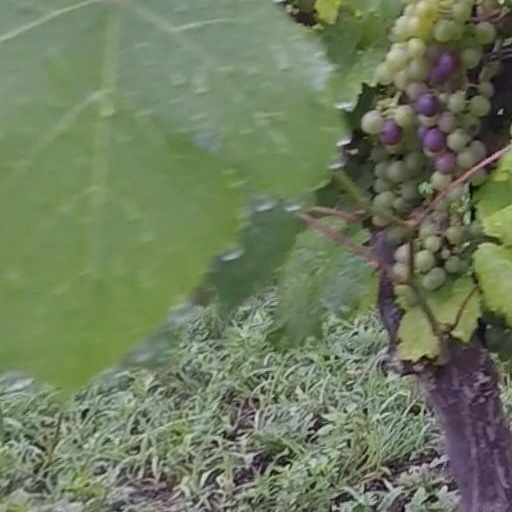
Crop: grape